Ismat Ara Sadique

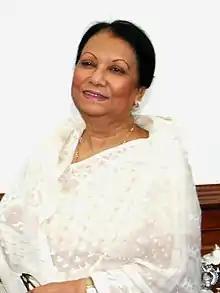
Sadique in 2015

Ismat Ara Sadique (1 September 1941 – 21 January 2020) was a Bangladesh Awami League politician and the state minister of the Ministry of Primary and Mass Education and Ministry of Public Administration. She was elected a Jatiya Sangsad member representing the Jessore-6 constituency from 2014 until her death.